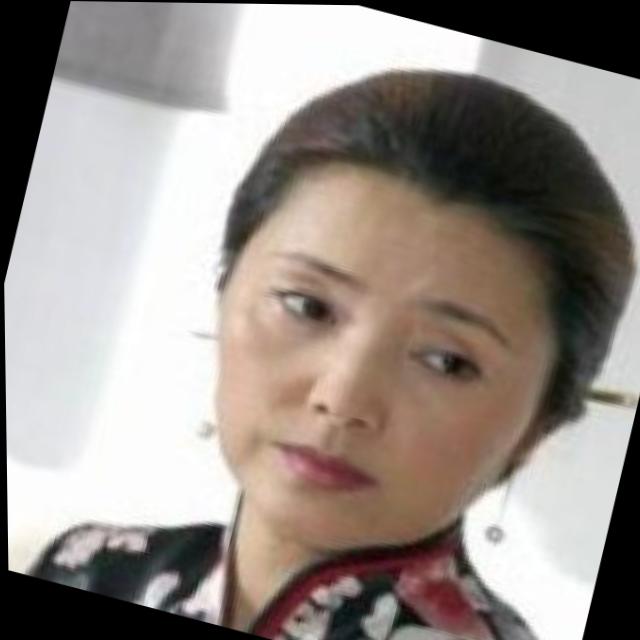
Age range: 45-64